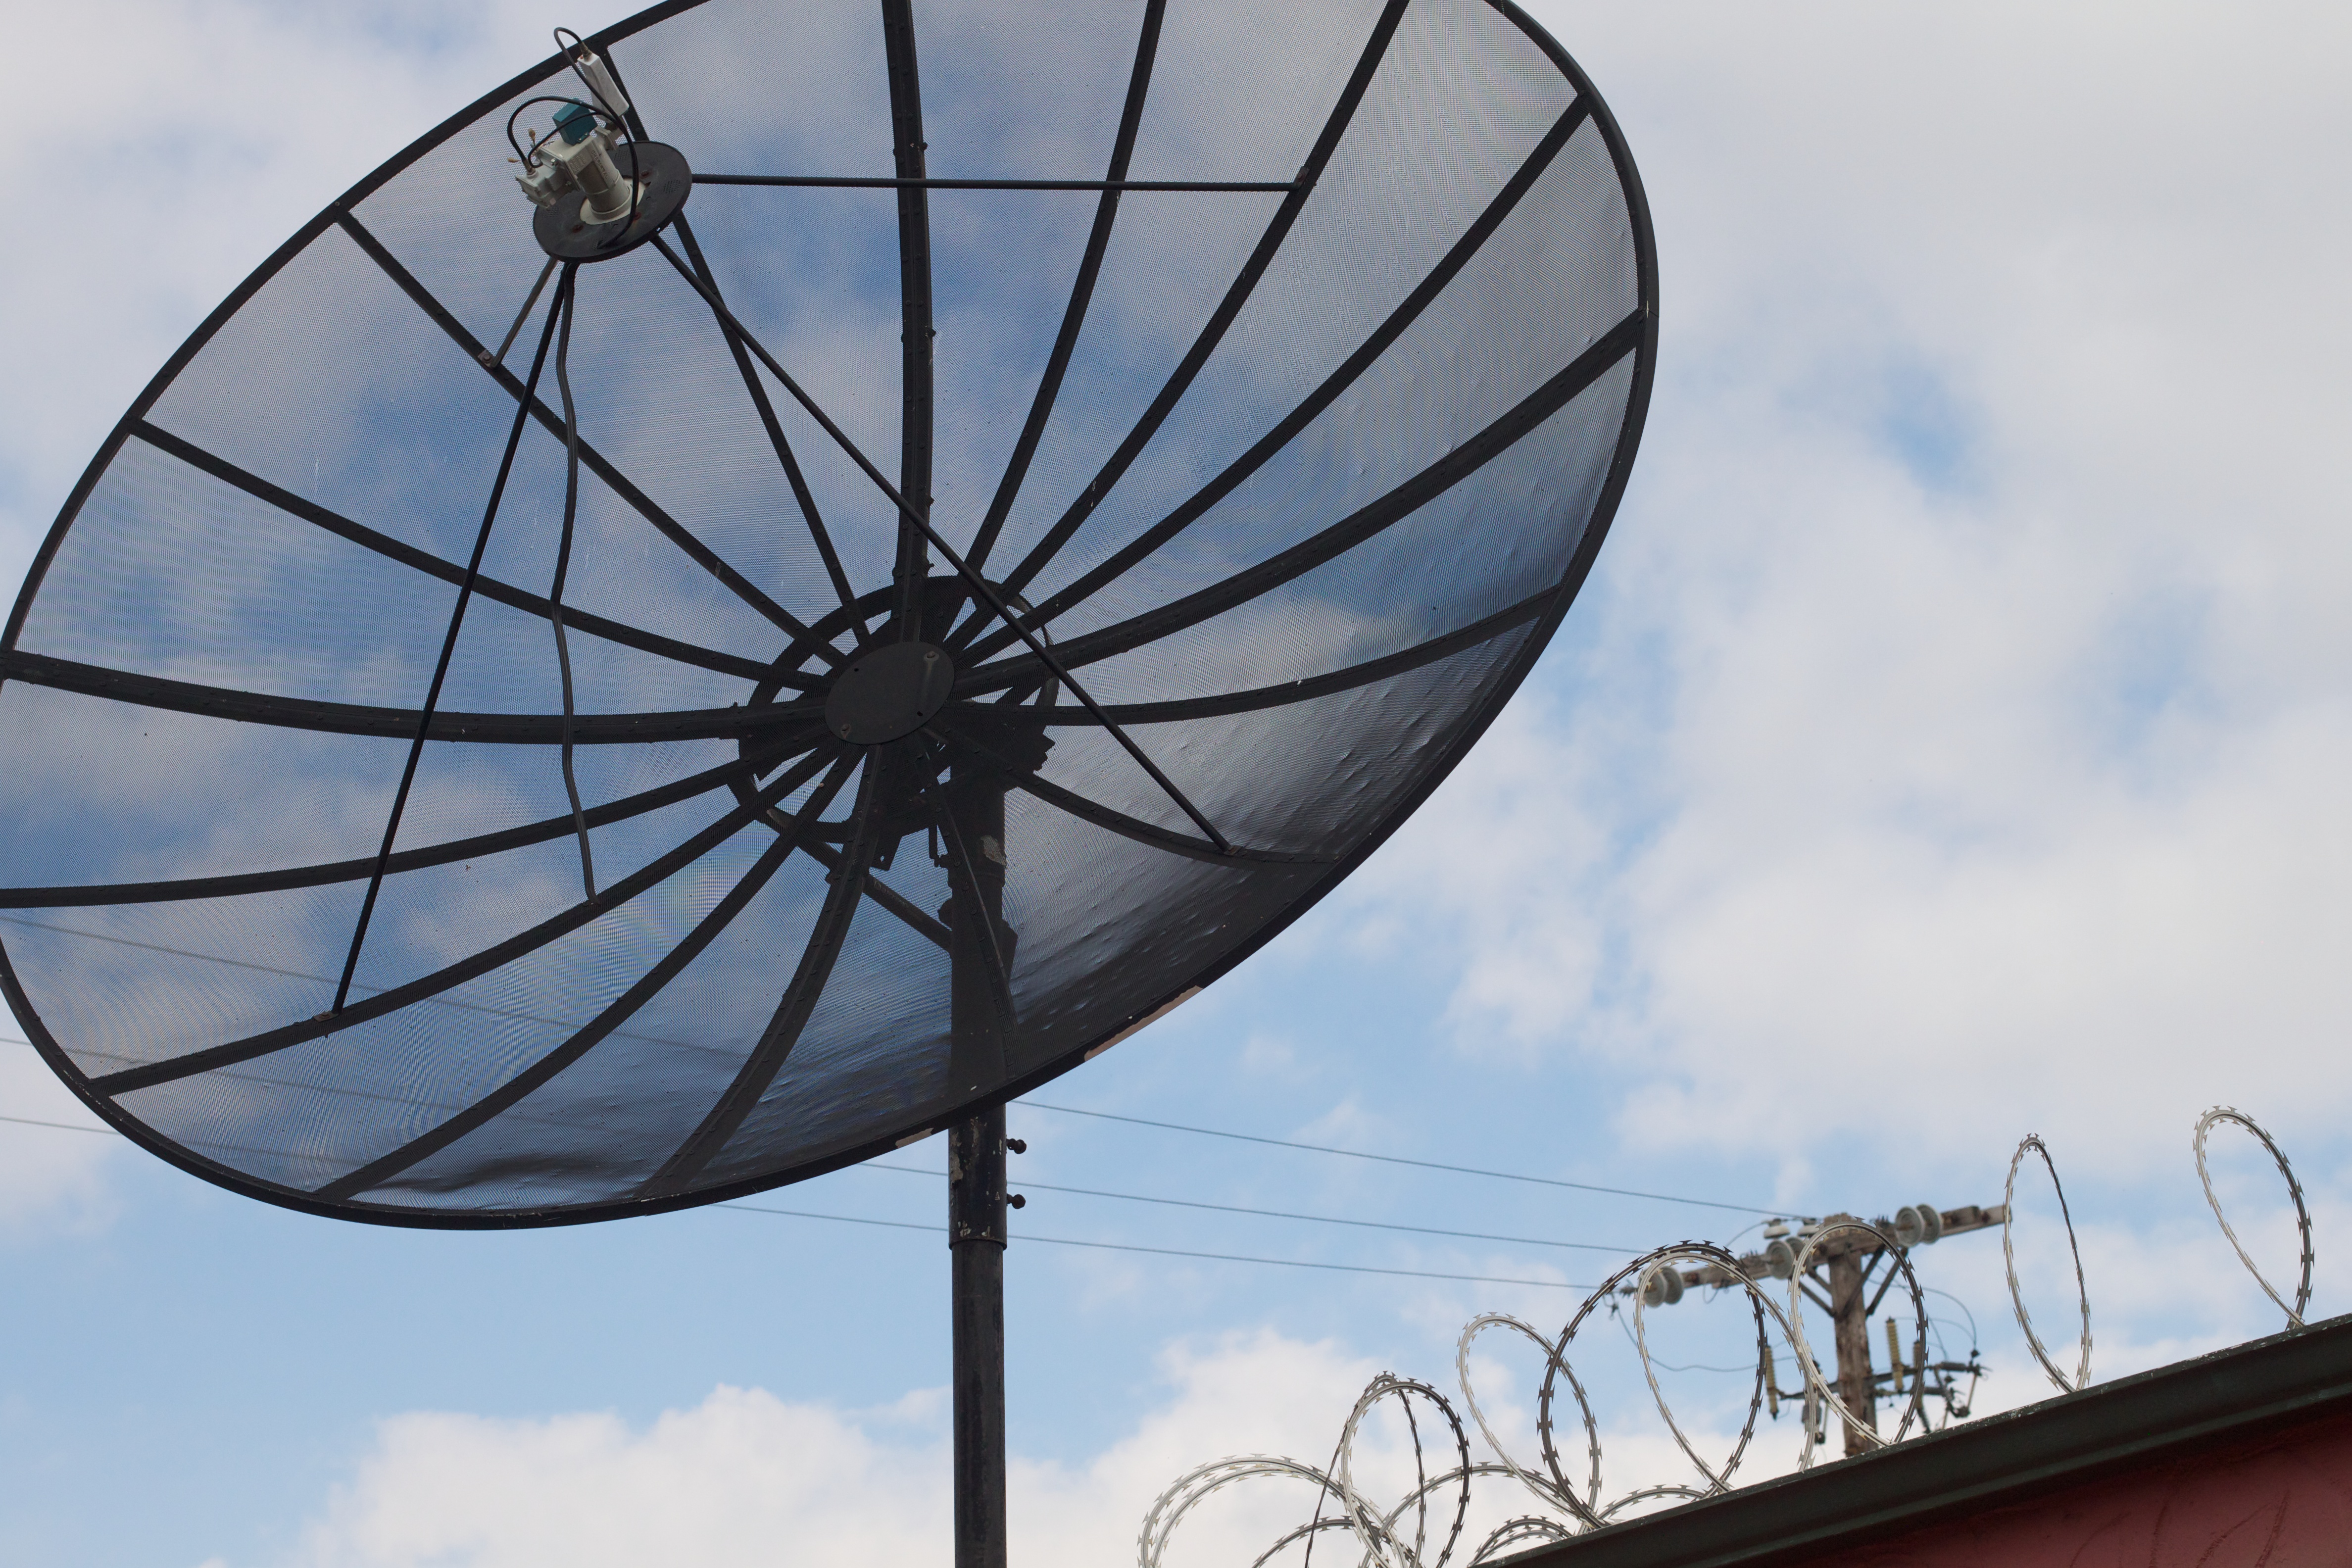
sky, wheel, wind, ferris wheel, tourist attraction, odyssey, coti, radio telescope, bicycle wheel, electronics accessory